Sigurd the Stout

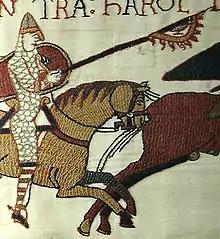
Detail from the Bayeux Tapestry, showing a Norman knight carrying what appears to be a raven banner

According to the "Orkneyinga saga", the Northern Isles were Christianised by King Olaf Tryggvasson in 995 when he stopped at South Walls on his way back to Norway from Dublin. The King summoned "jarl" Sigurd and said "I order you and all your subjects to be baptised. If you refuse, I'll have you killed on the spot and I swear I will ravage every island with fire and steel." Unsurprisingly, Sigurd agreed and the islands became Christian at a stroke.